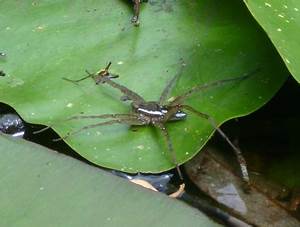
Label: ragno